Edwin Forrest Durang

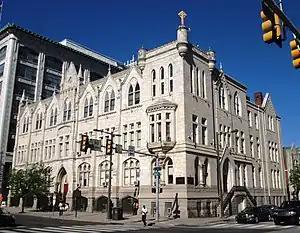
Roman Catholic High School (1890), Broad & Vine Streets, Philadelphia, Pennsylvania.

Edwin Forrest Durang (April 17, 1829June 7, 1911) was an American architect. He kept offices in Philadelphia and specialized in ecclesiastical and theatrical design.